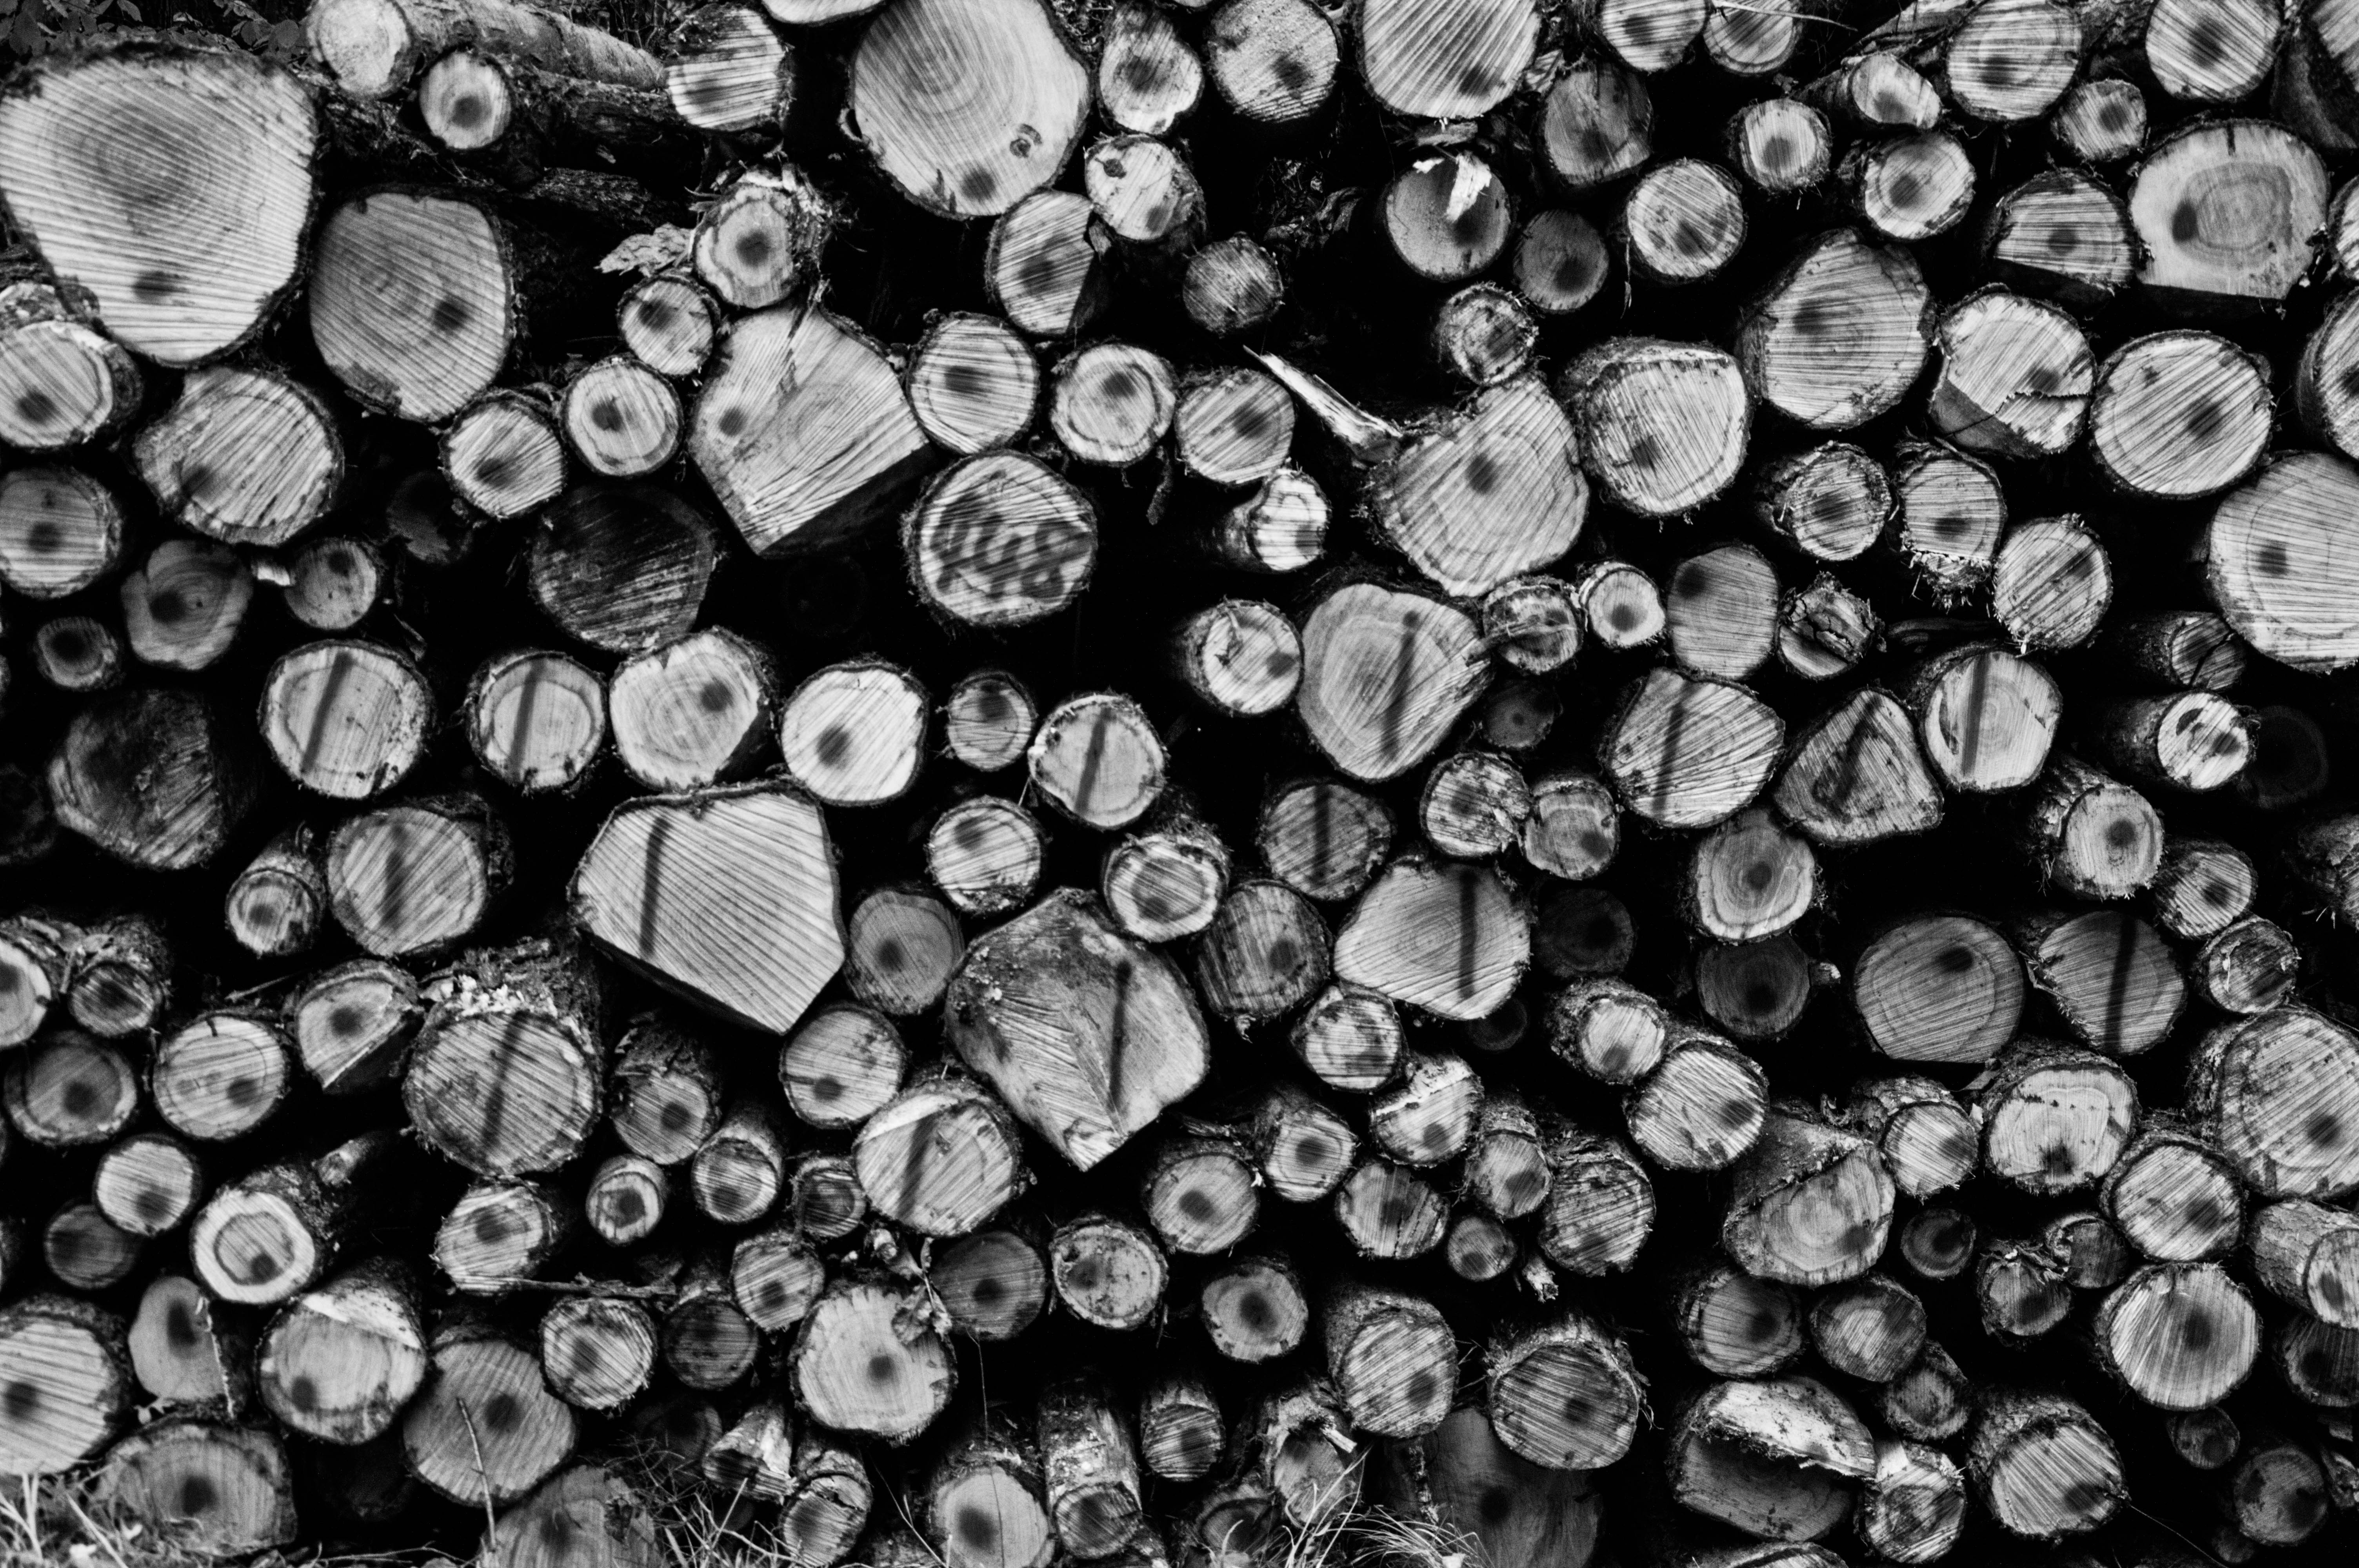
work, nature, forest, branch, black and white, wood, photography, texture, leaf, flower, bark, log, pattern, line, tower, fire, firewood, stack, black, monochrome, wood stack, circle, saw, storage, burn, close up, trees, design, stacked, stock, like, timber, tree trunks, split, layered, stacked up, macro photography, holzstapel, pile of wood, cases, wood chop, strains, make wood, forest work, tree wood, monochrome photography